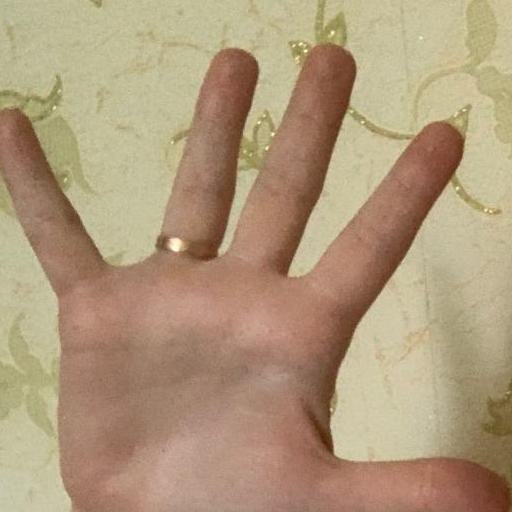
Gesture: palm